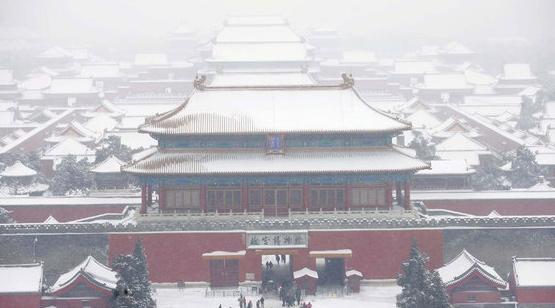
Weather: snow or frosty